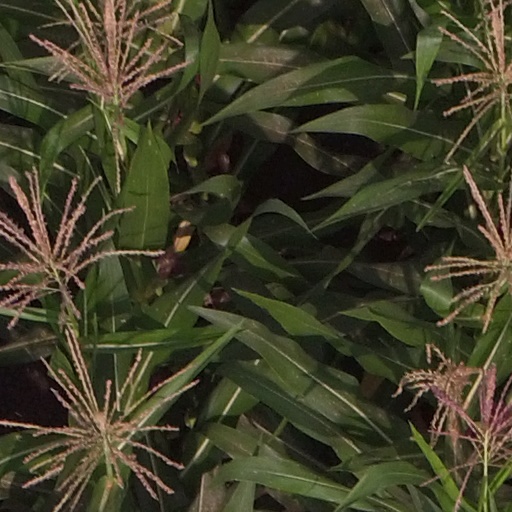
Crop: maize; corn